RK 62

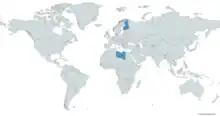
A map with nations who use the RK 62 in blue

RK 62 M2 – a more extensive modernisation over the RK 62 M1, with a new front handguard with M-LOK rail interface, and a new Ase Utra BoreLock flash hider which can mount a silencer or a rebar cutter.